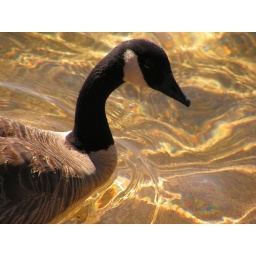
in the golden water